Mitsubishi Eclipse

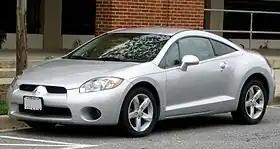
Fourth-generation Mitsubishi Eclipse GS coupe

The Mitsubishi Eclipse was a sport compact car manufactured and marketed by Mitsubishi over four generations in the 1990—2012 model years. A convertible body style was added during the 1996 model year.